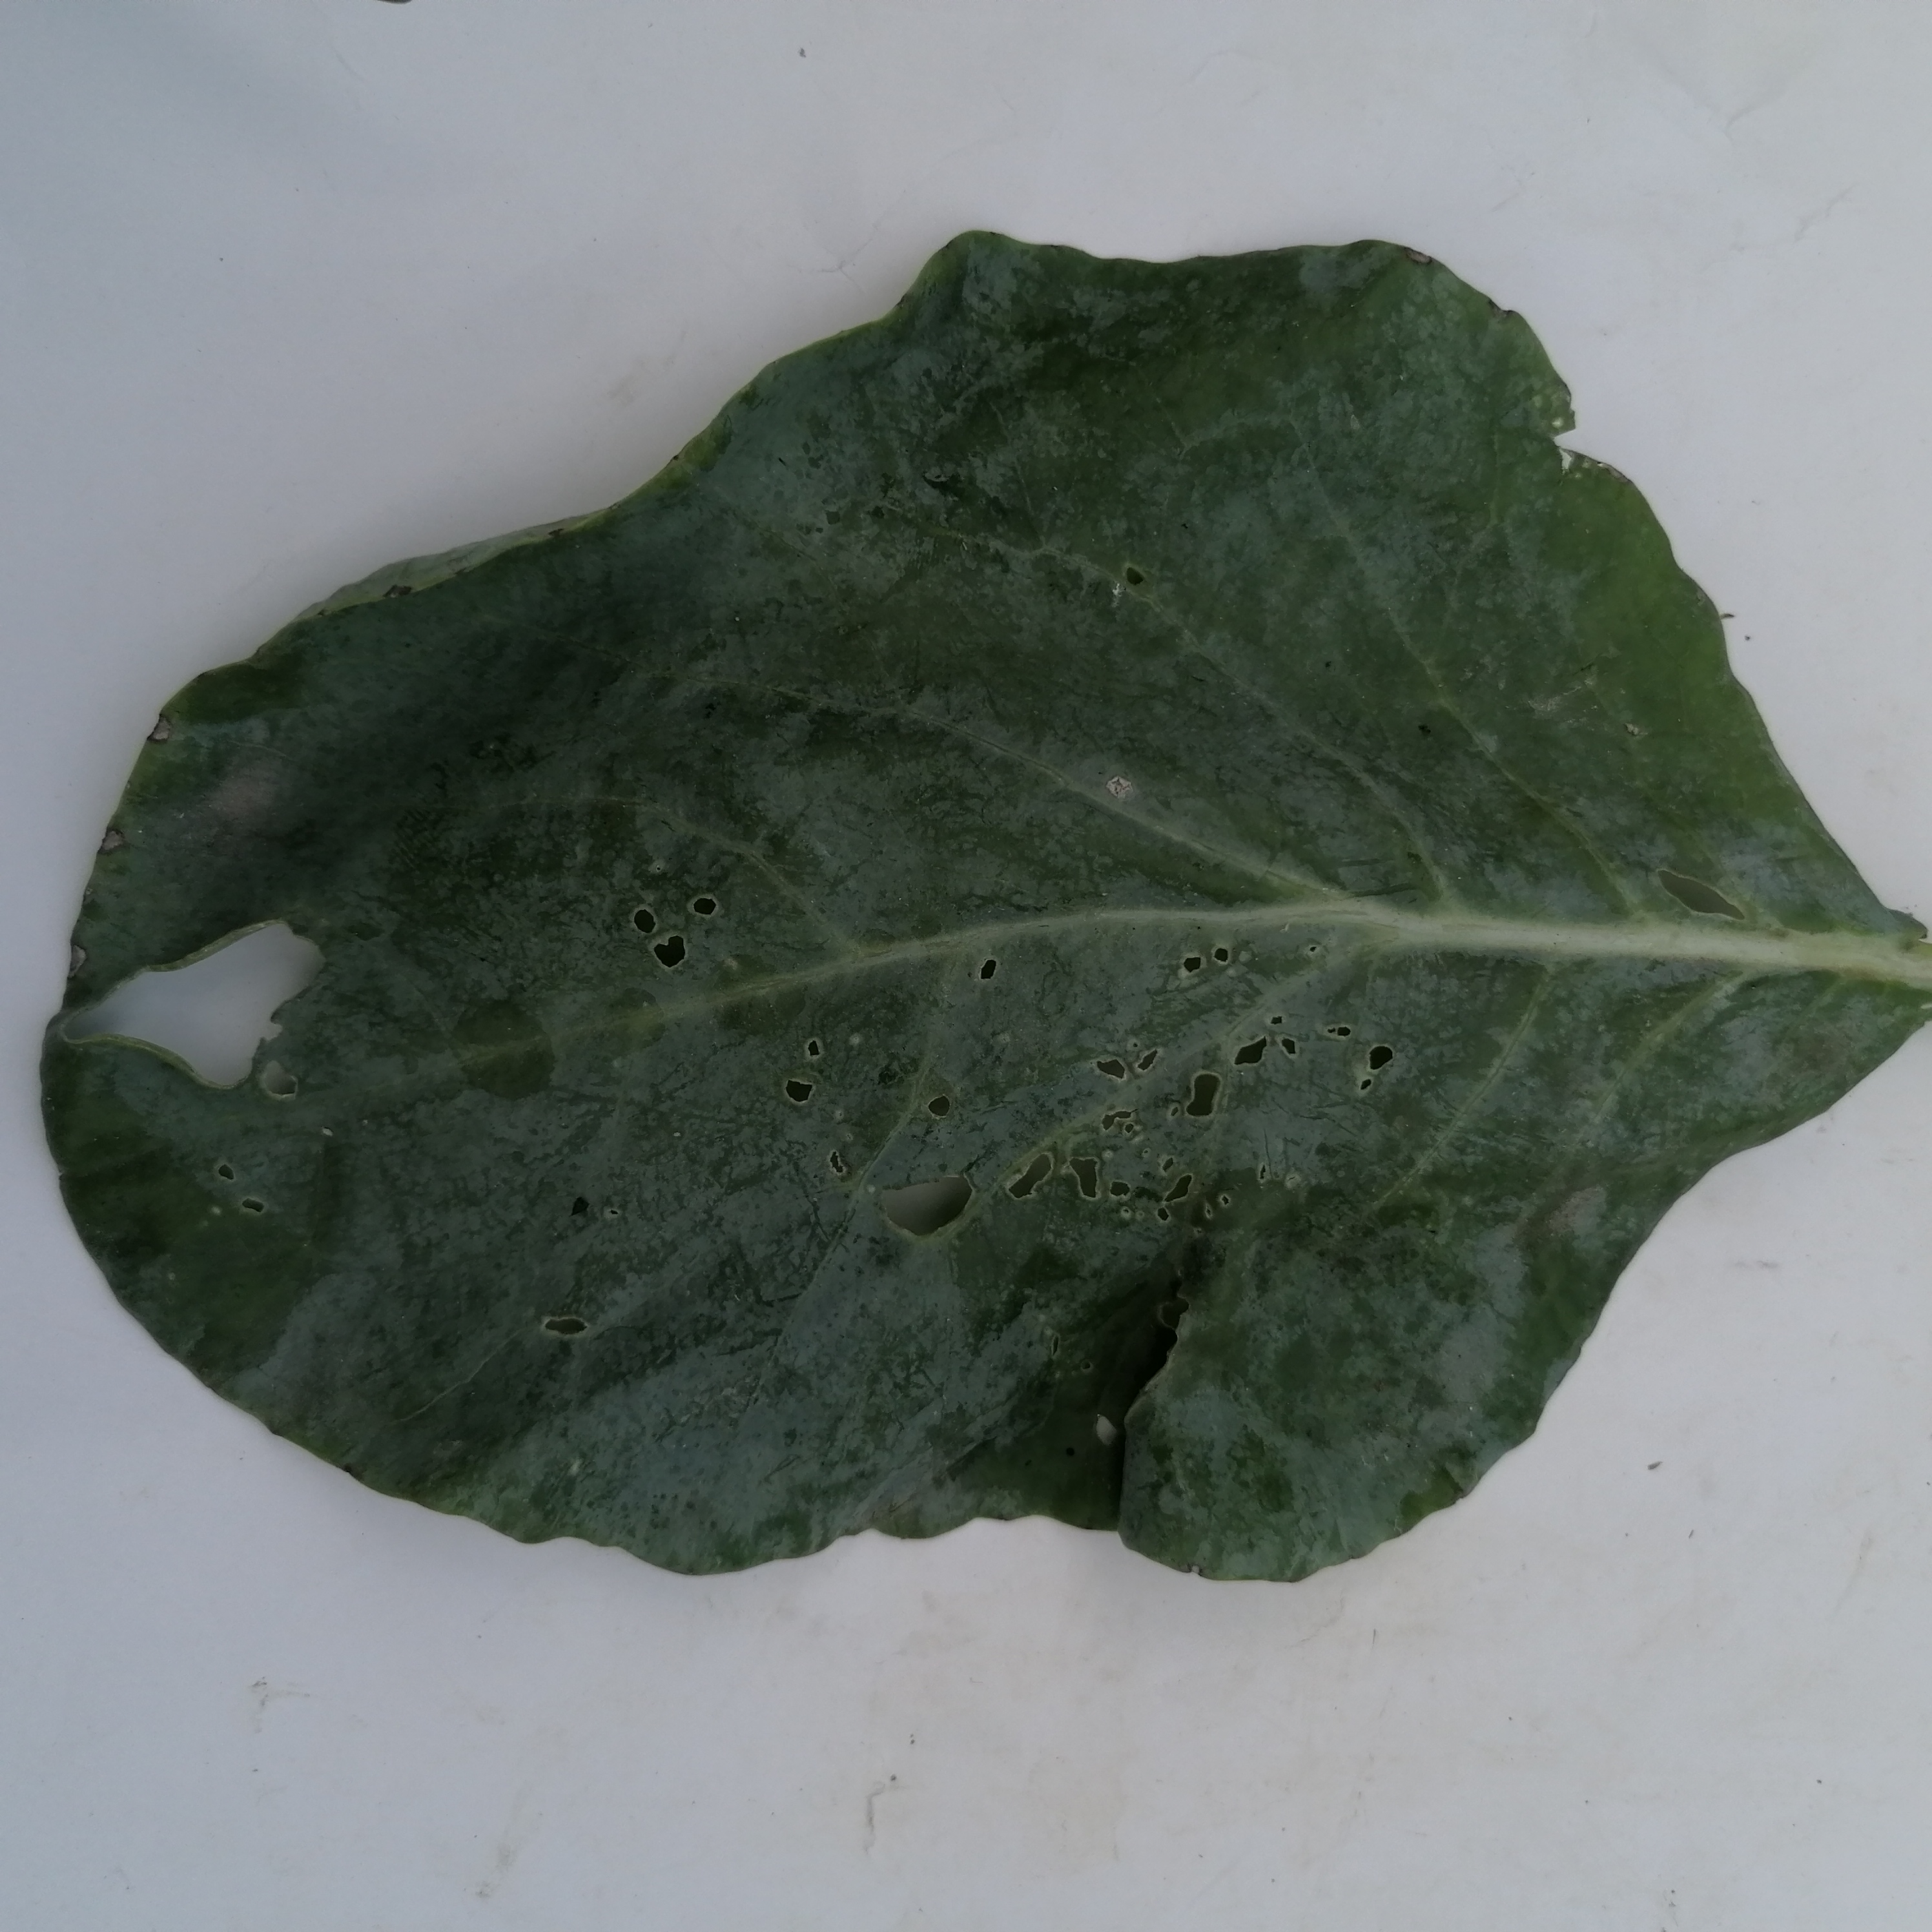
Label: Insect Hole